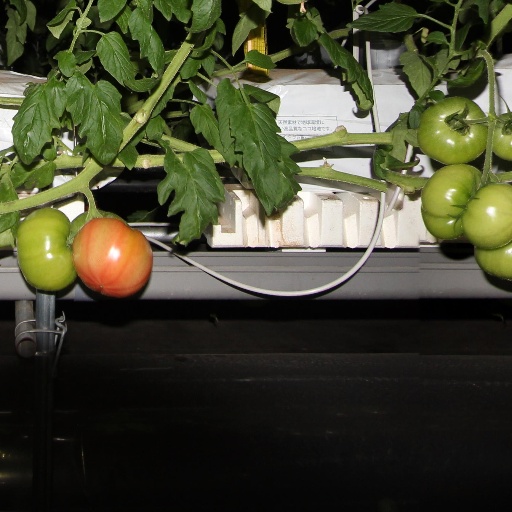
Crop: tomato